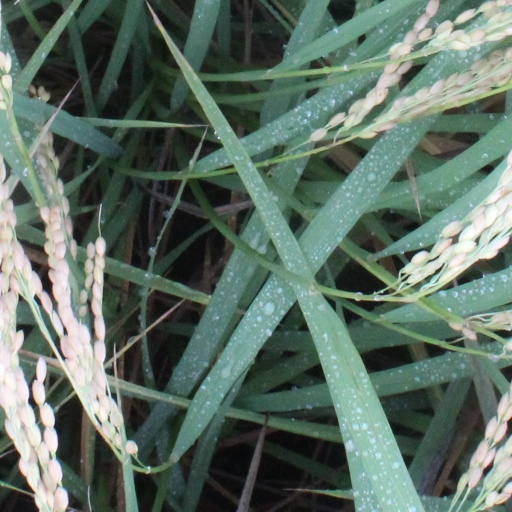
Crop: rice